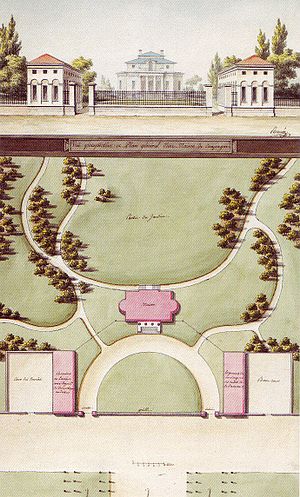
Joseph-Jacques Ramée / Tilbage i Europa
Joseph-Jacques Ramée var en fransk arkitekt og havearkitekt virksom under klassicismen. Igennem livet nåede han at arbejde i Frankrig, Tyskland, Danmark, Belgien og USA. Hans væsentligste indsats fandt sted som havearkitekt i Hamborg og omegn omkring 1800, men også som designer af landsteder gjorde han sig bemærket.